AN/MPQ-64 Sentinel

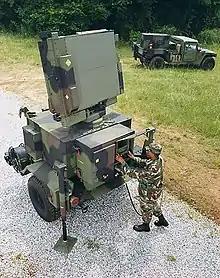
A Sentinel radar

The AN/MPQ-64 Sentinel is an X-band electronically steered pulse-Doppler 3D radar system used to alert and cue Short Range Air Defense (SHORAD) weapons to the locations of hostile targets approaching their front line forces. It is currently produced by Raytheon Missiles & Defense.